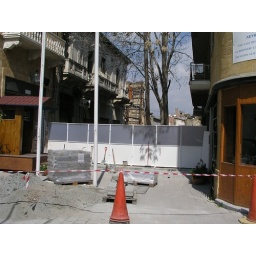
The wall has gone Bit has been replaced by a screen !!